Formosan Aboriginal Culture Village

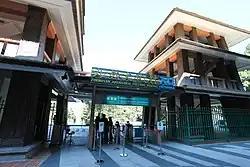

The Formosan Aboriginal Culture Village is an amusement park in Yuchi Township, Nantou County, Taiwan which has been in operation since 1986. It is distinctive for its Formosan aboriginal culture theme. The park contains the tallest free-fall ride in Taiwan as well as Taiwan's largest European gardens and bell tower.